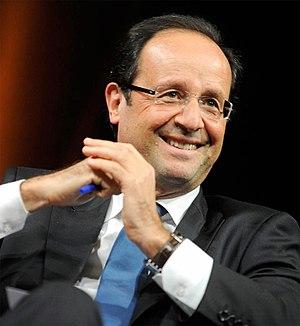
La Corrèze est un département français de la région Nouvelle-Aquitaine, qui tire son nom de la rivière qui le traverse. Sa préfecture est Tulle et sa ville la plus peuplée Brive-la-Gaillarde.